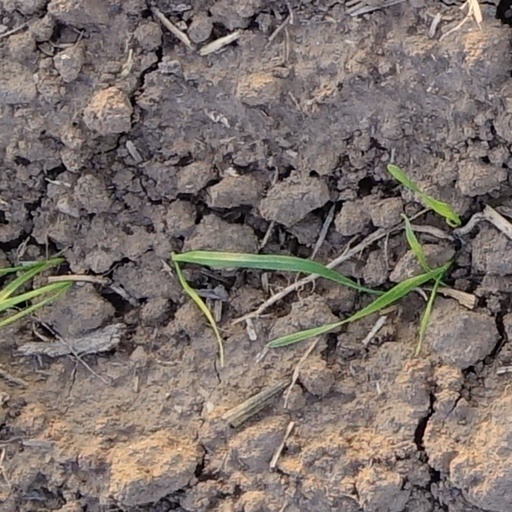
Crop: wheat